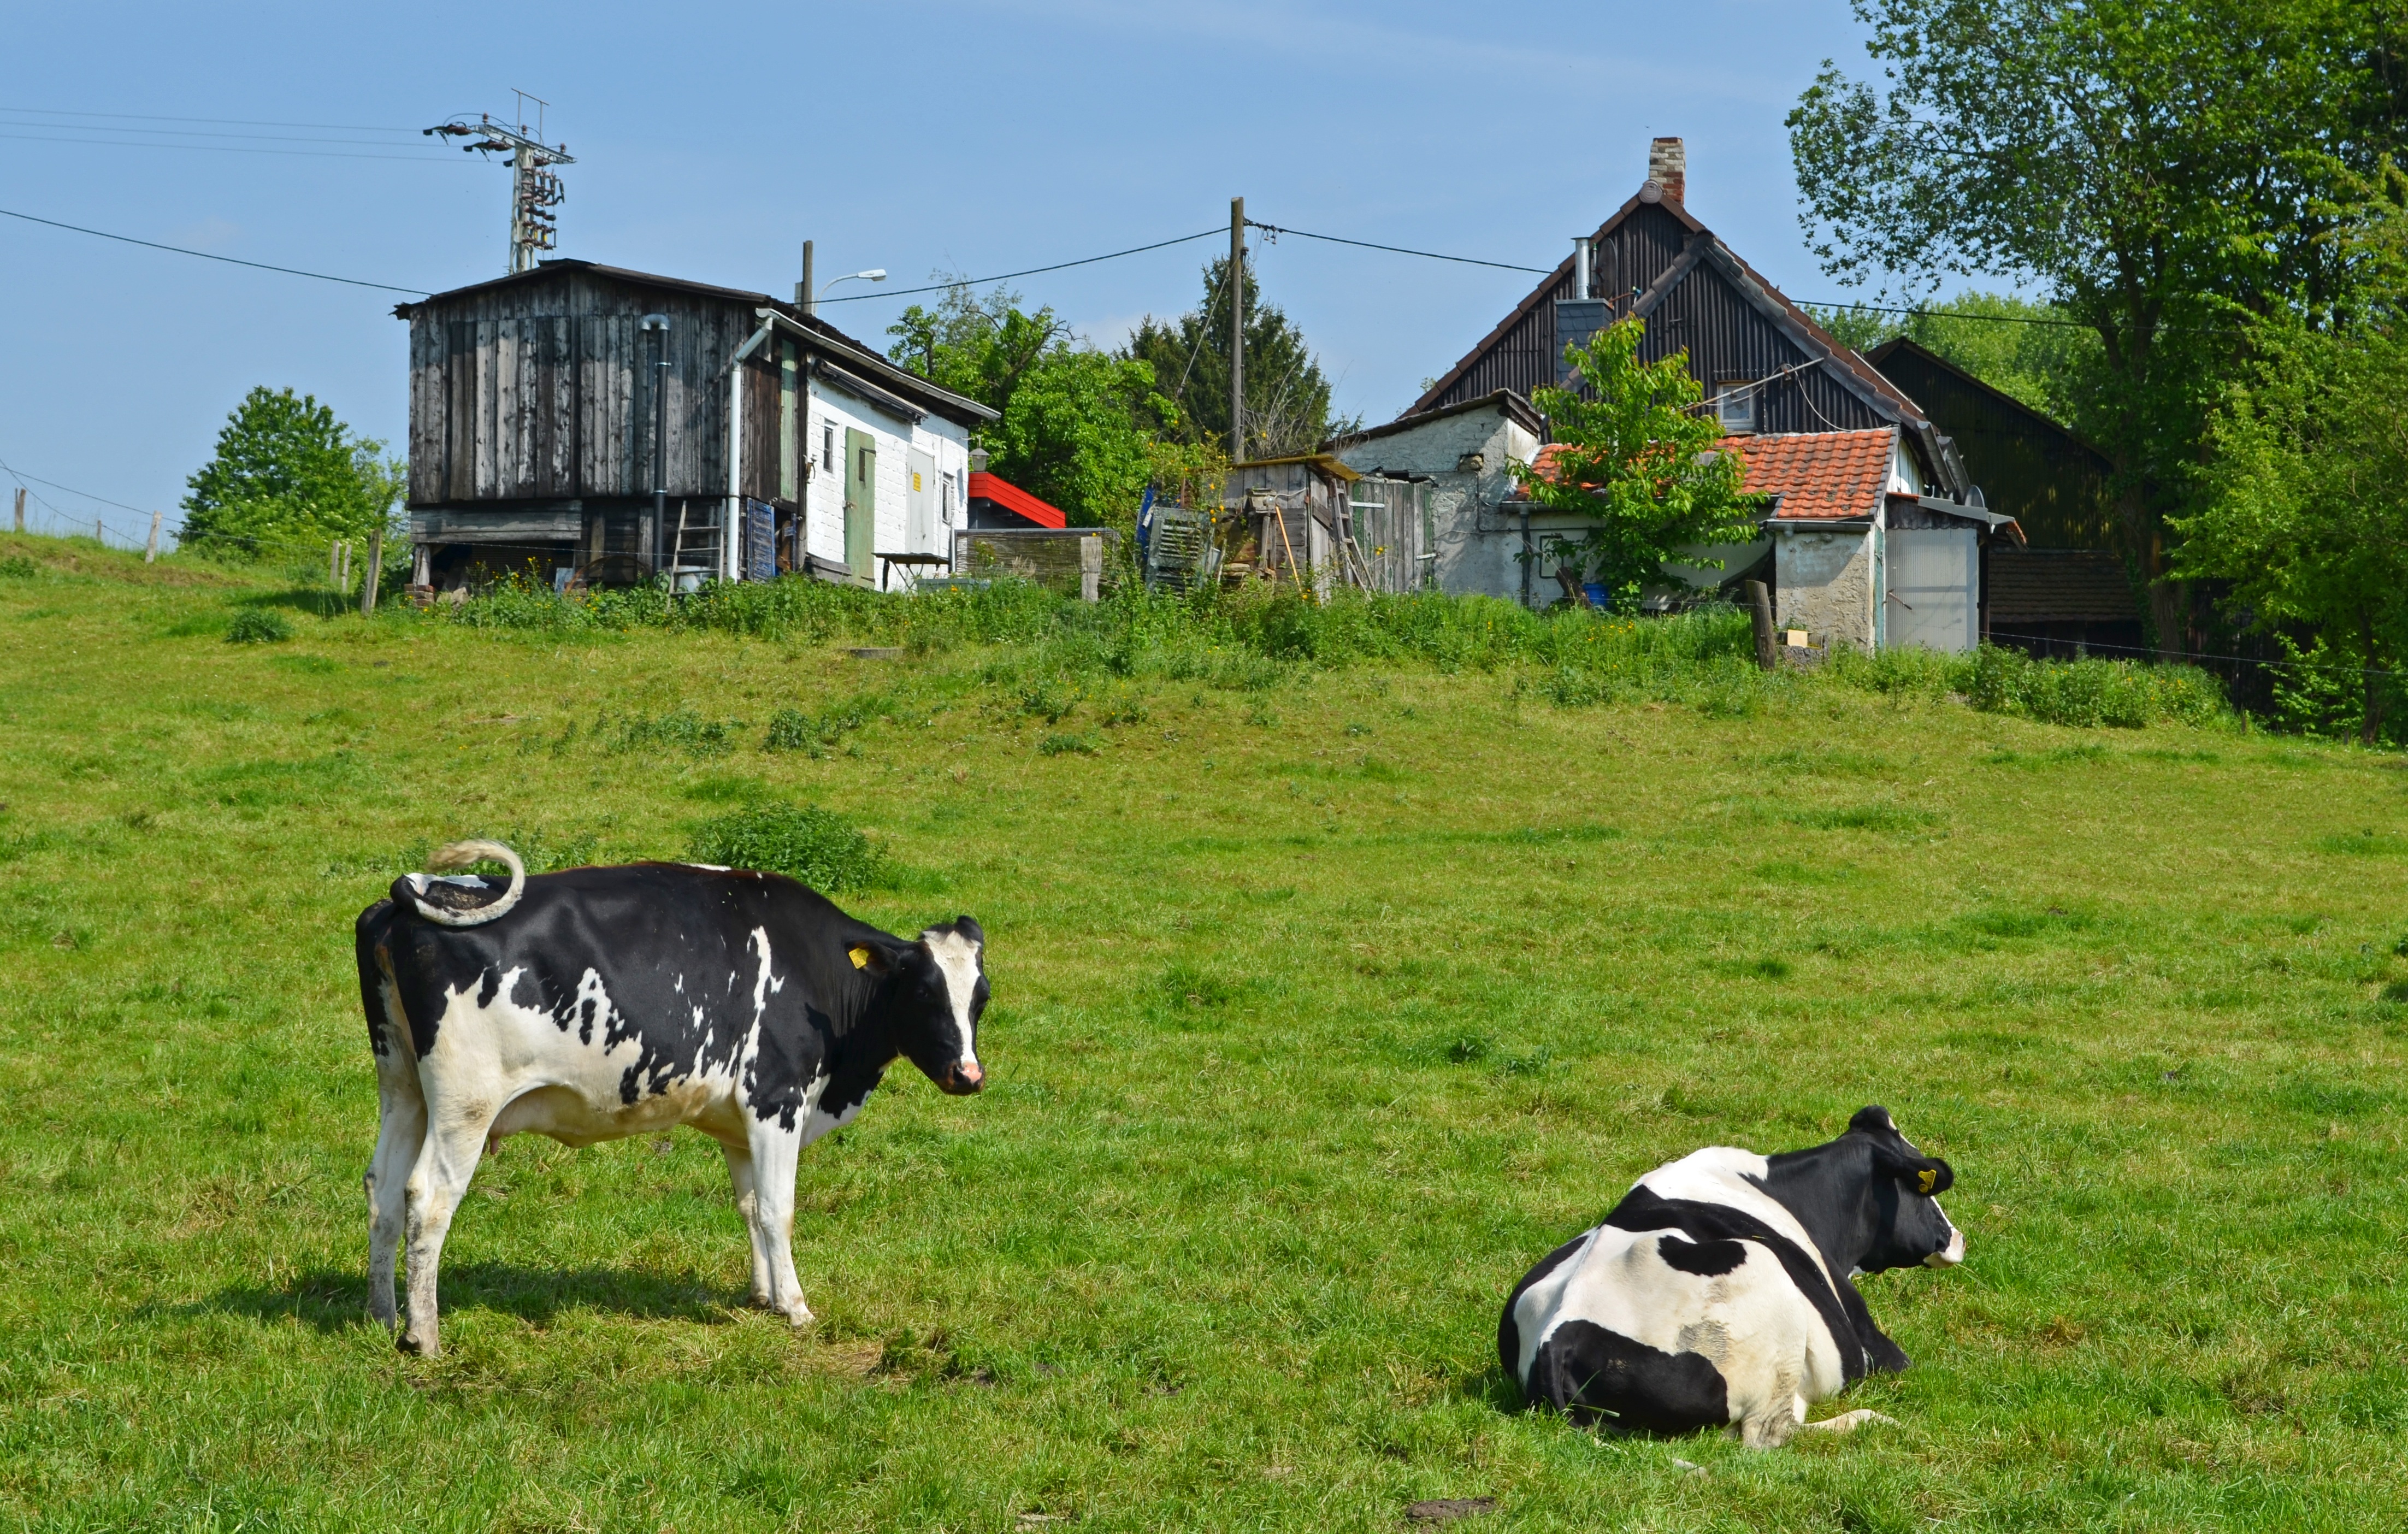
landscape, nature, field, farm, meadow, rustic, idyllic, rural, pasture, grazing, romantic, agriculture, agricultural, cows, homes, farmhouse, idyll, bauer, homestead, fachwerkhaus, rural area, dairy cow, green landscape, cattle like mammal